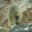
Label: porcupine